Satcom on the Move

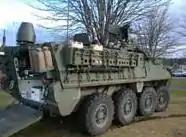

Satcom on the Move (SOTM), or satellite communications on the move, is a phrase used in the context of mobile satellite technology, specifically relating to military ground vehicles, Maritime and Airborne platforms. The basic principle behind Satcom On The Move is that a vehicle equipped with a satellite antenna is able to establish communication with a satellite and maintain that communication while the vehicle is moving.